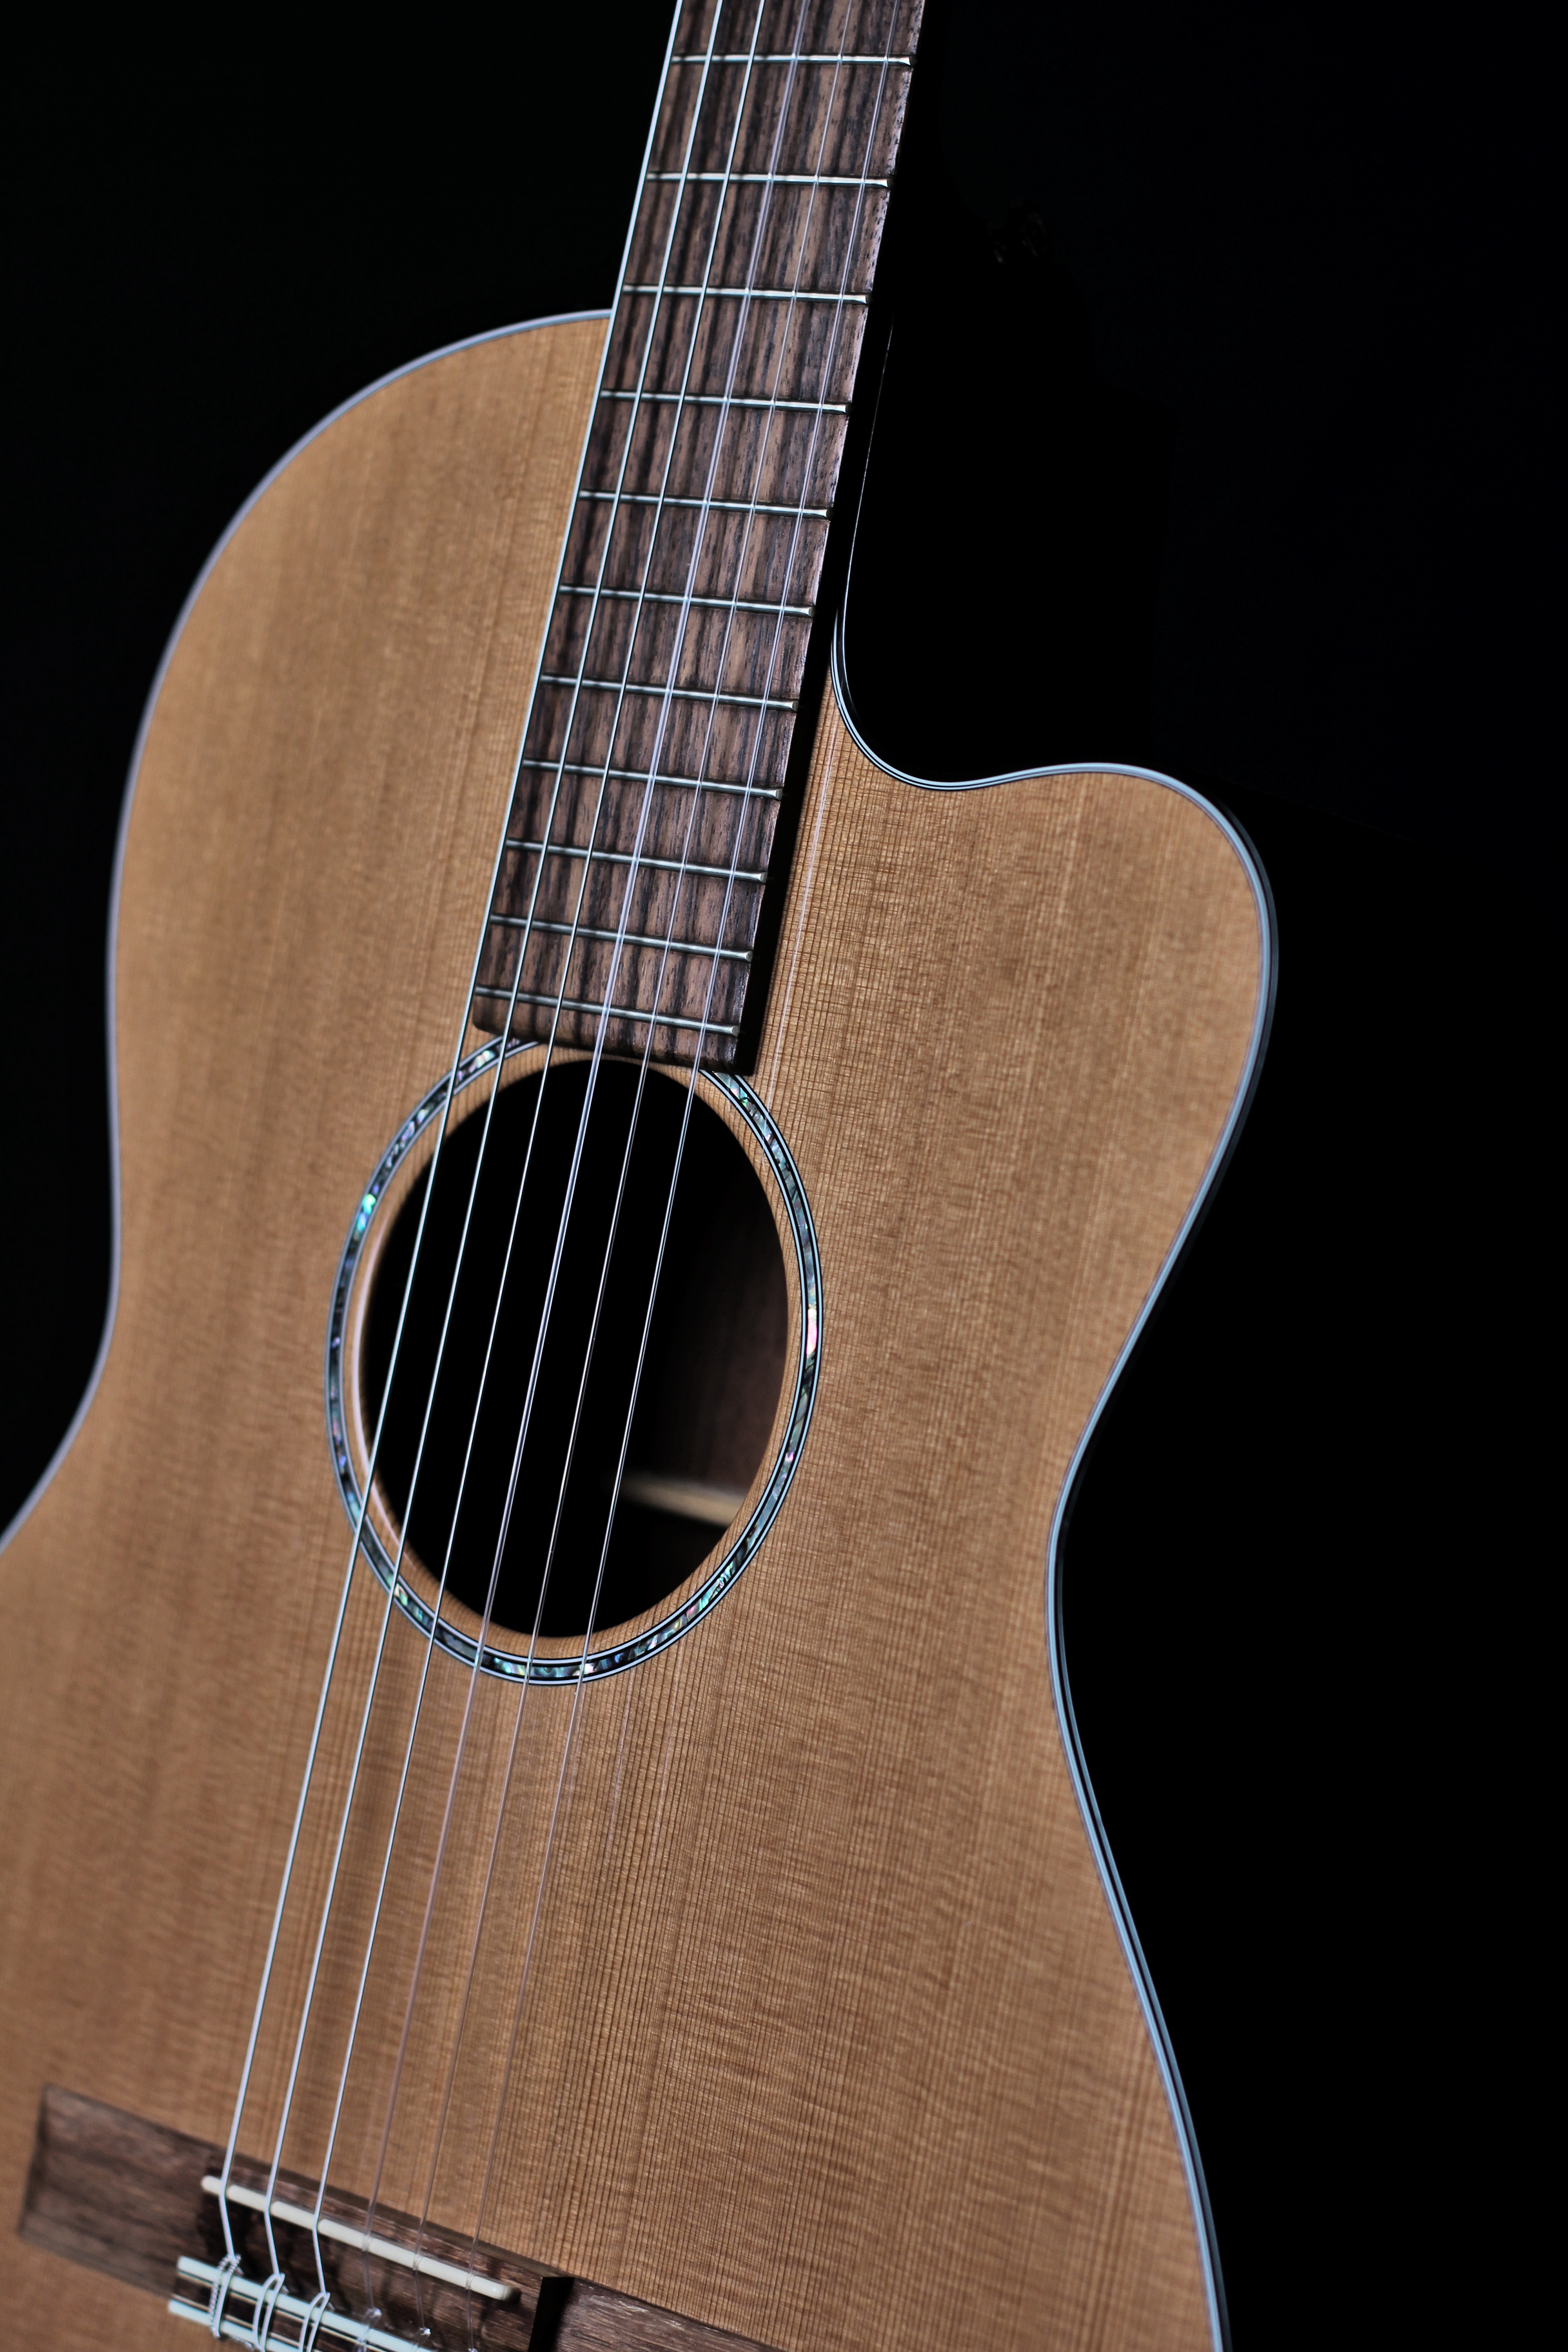
music, wood, guitar, string, acoustic guitar, equipment, instrument, brown, acoustic, electric guitar, musical instrument, classical, ukulele, musical, bassist, wooden, sound, culture, style, classic, bass guitar, string instrument, plucked string instruments, slide guitar, acoustic electric guitar, jazz guitarist